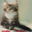
Label: cat